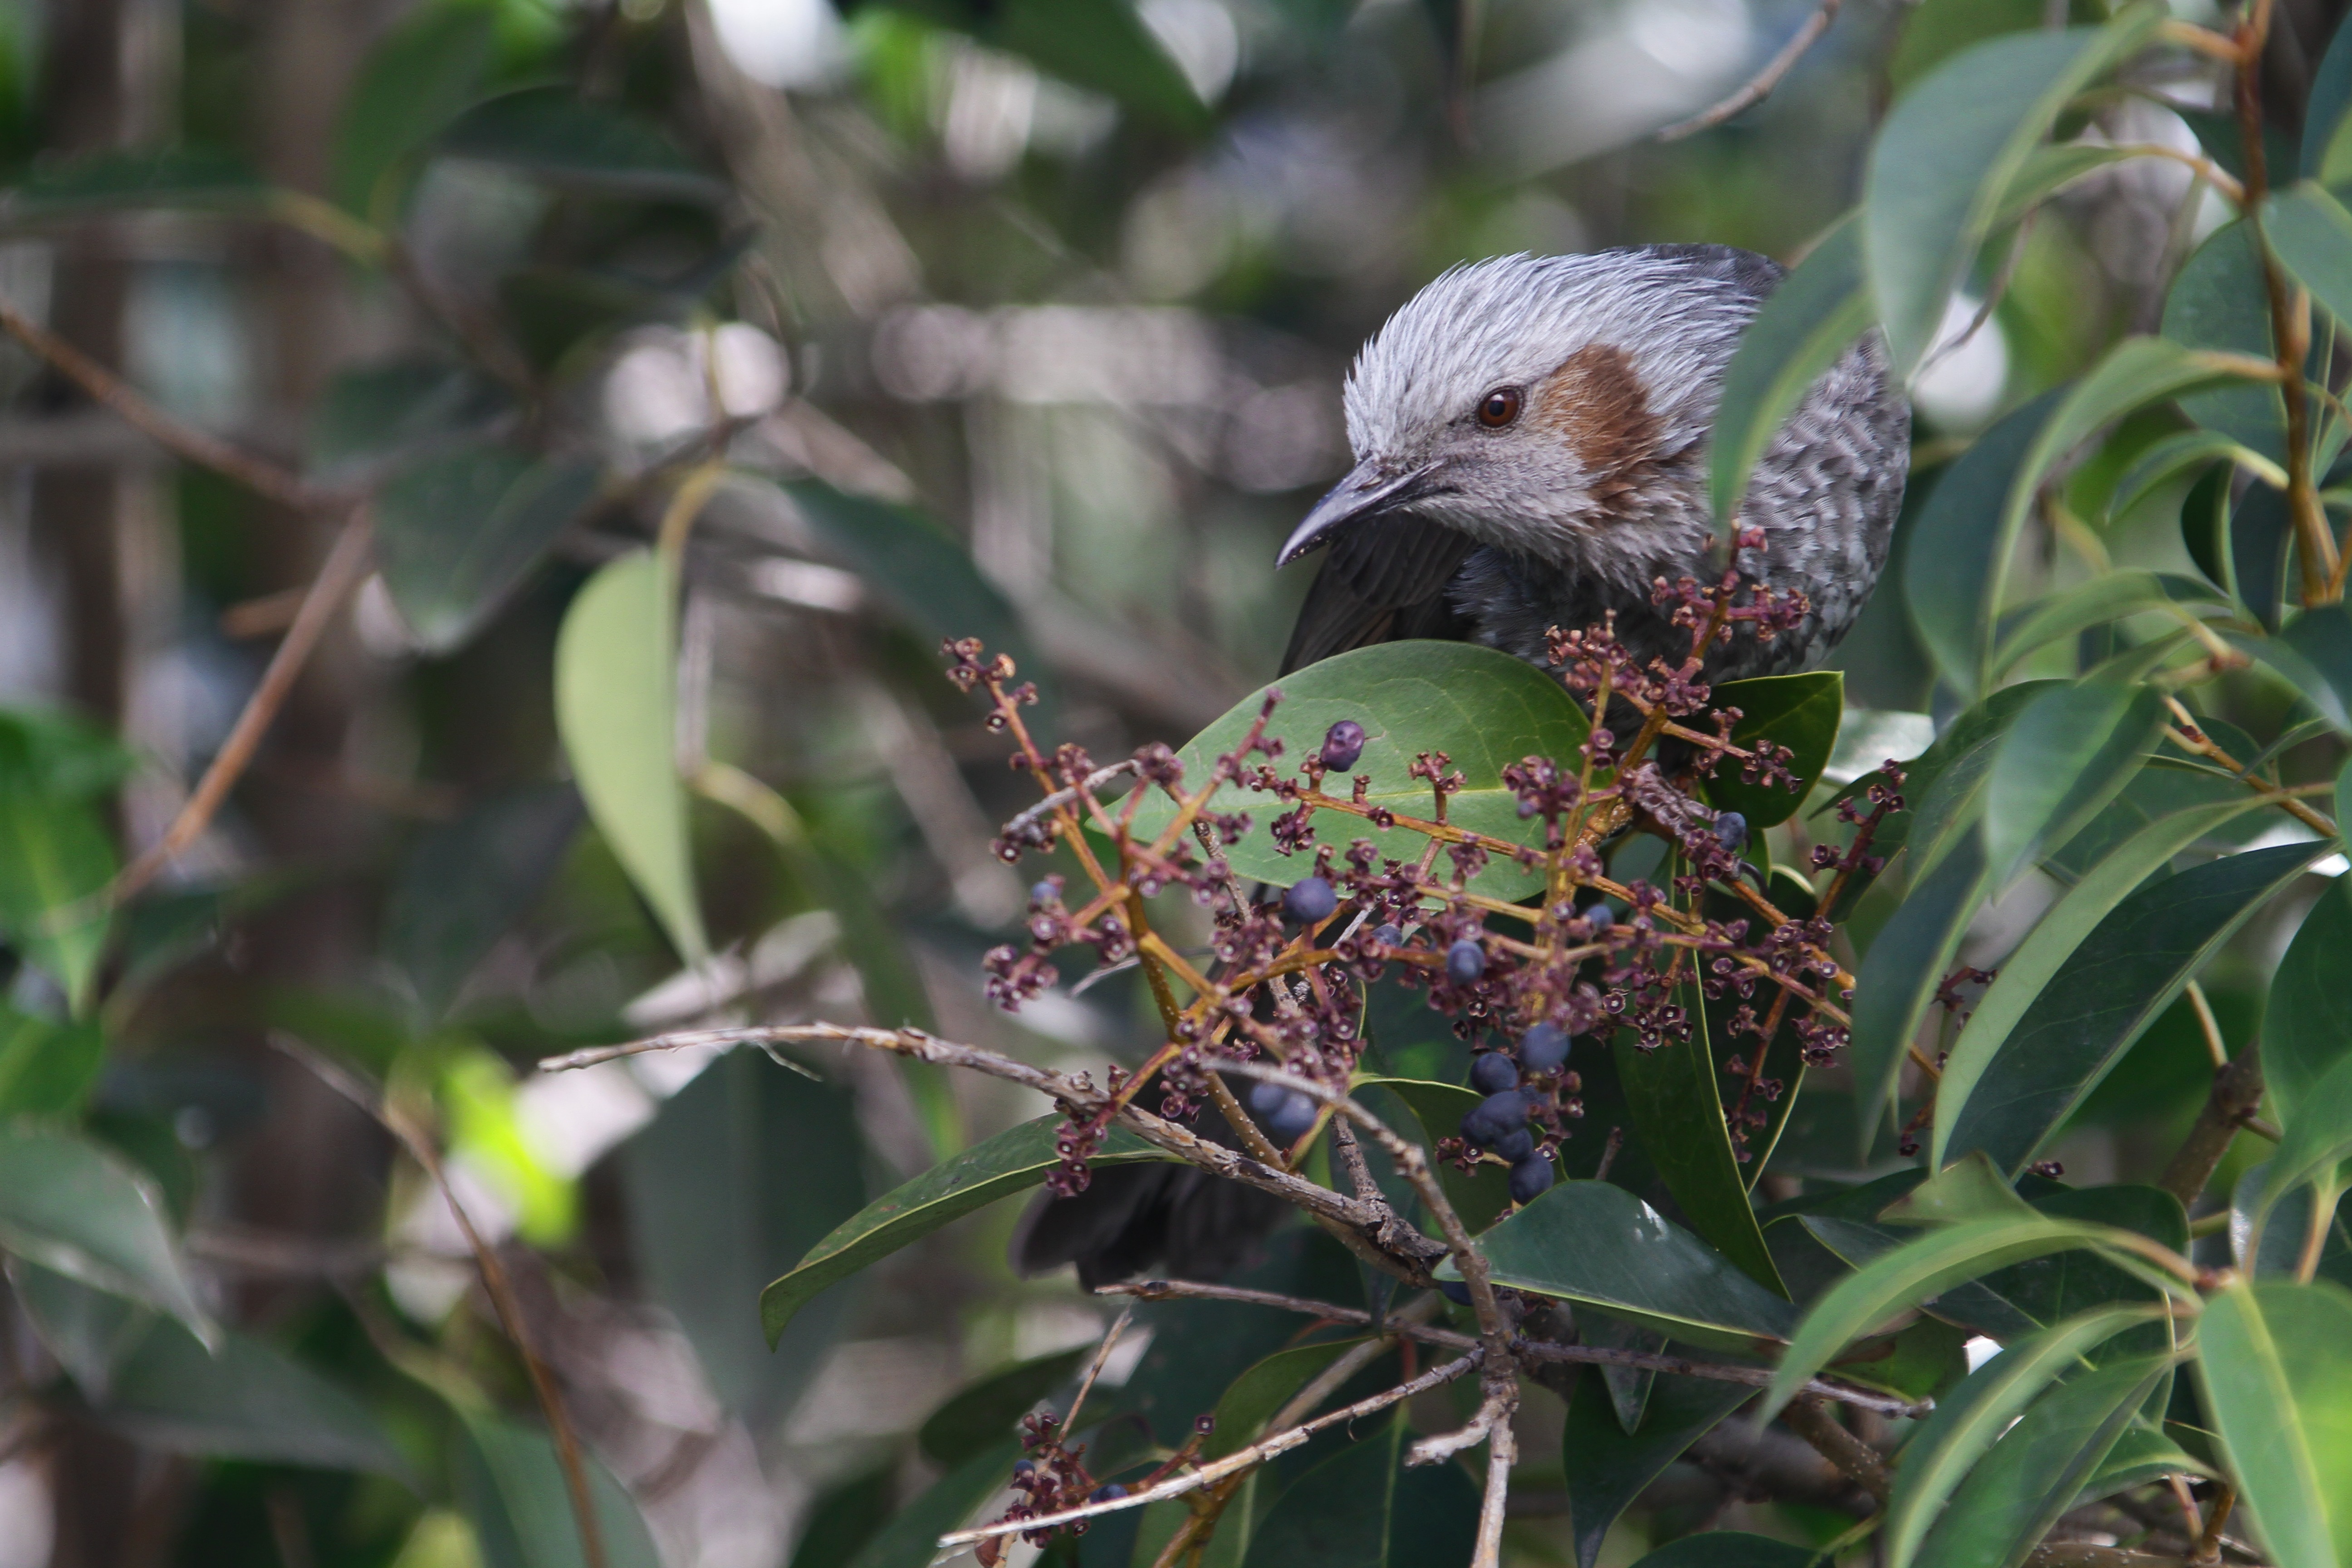
branch, bird, fruit, flower, wildlife, jungle, beak, fauna, rainforest, vertebrate, new, light wood, direct foil copper, mount new